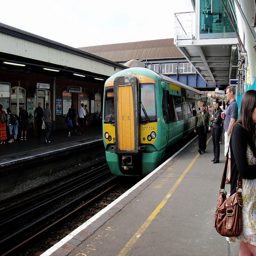
A large long green train at a station.
There is a train stopped at the station picking up passengers
a train on a train track at a train station
A train pulling into a crowded train station.
A train at a train station moving along.